Joseph Hirsch

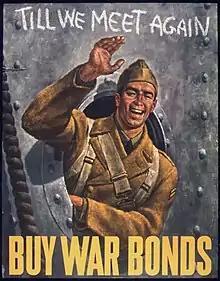
"Till We Meet Again" poster (1942)

During World War II, his image of a smiling and waving soldier shipping out, "Till We Meet Again" (1942), was the most popular War Bond poster. In 1942–1943, he was embedded as an artist/war correspondent with naval airmen in Florida, then with the U.S. Navy Medical Corps in the South Pacific. In 1944, he was embedded with the U.S. Army Medical Corps in North Africa and Italy. Some of his most powerful war paintings depict wounded soldiers being removed from the battlefield.